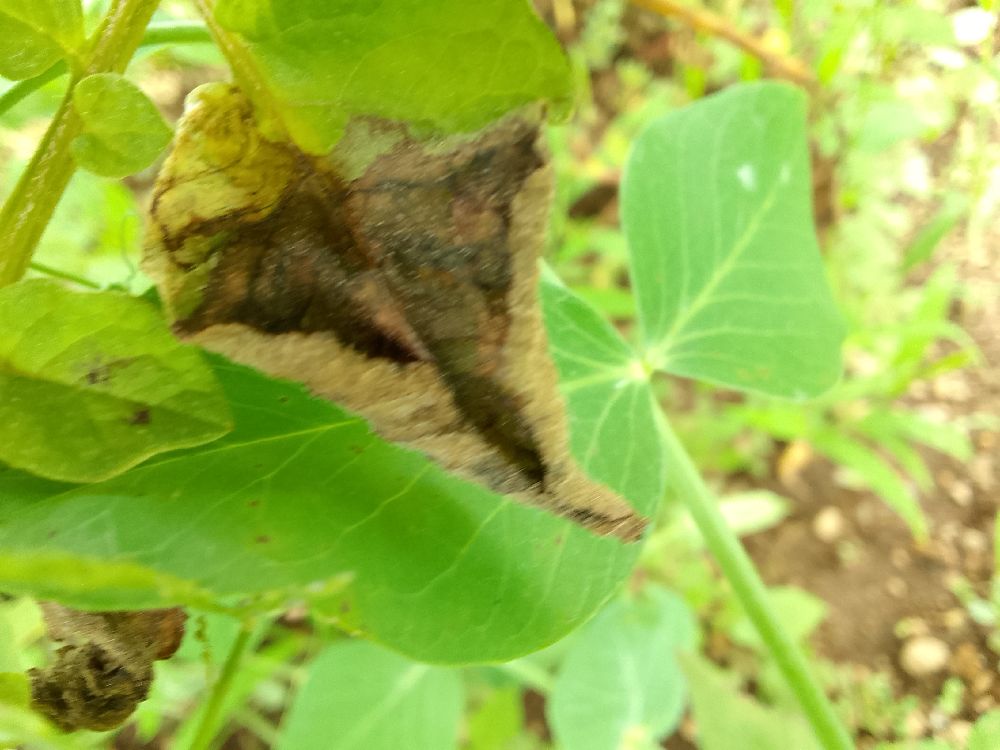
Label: Late blight